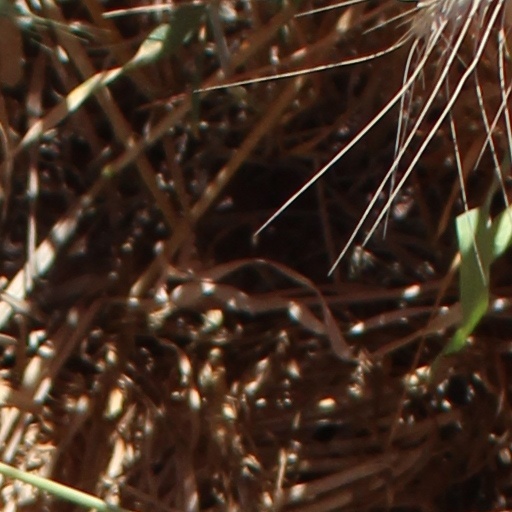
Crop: wheat